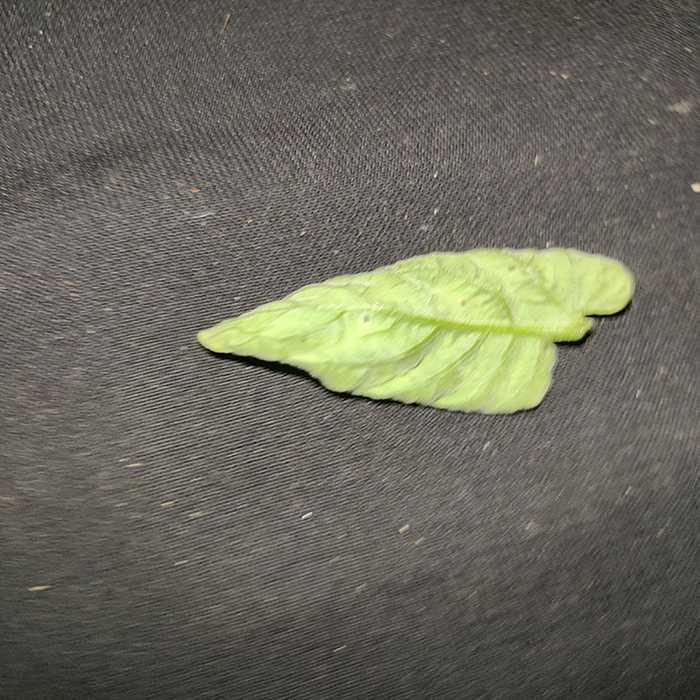
Plant: Tomato
Label: Tomato leaf curl virus